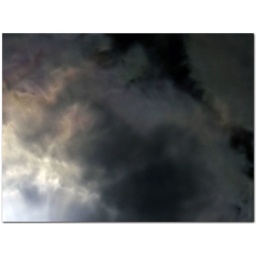
the wonderful sky of clouds revealing luminescense when reflected in the pond